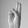
ASL letter: U